Make It Happen (film)

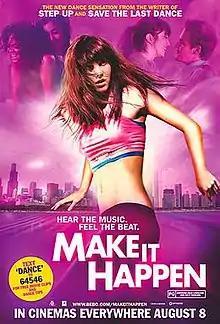
UK theatrical release poster

Make It Happen is a 2008 American dance film directed by Darren Grant and starring Mary Elizabeth Winstead. The screenplay was co-written by Duane Adler, who was a screenwriter for other dance films "Step Up" and "Save the Last Dance".